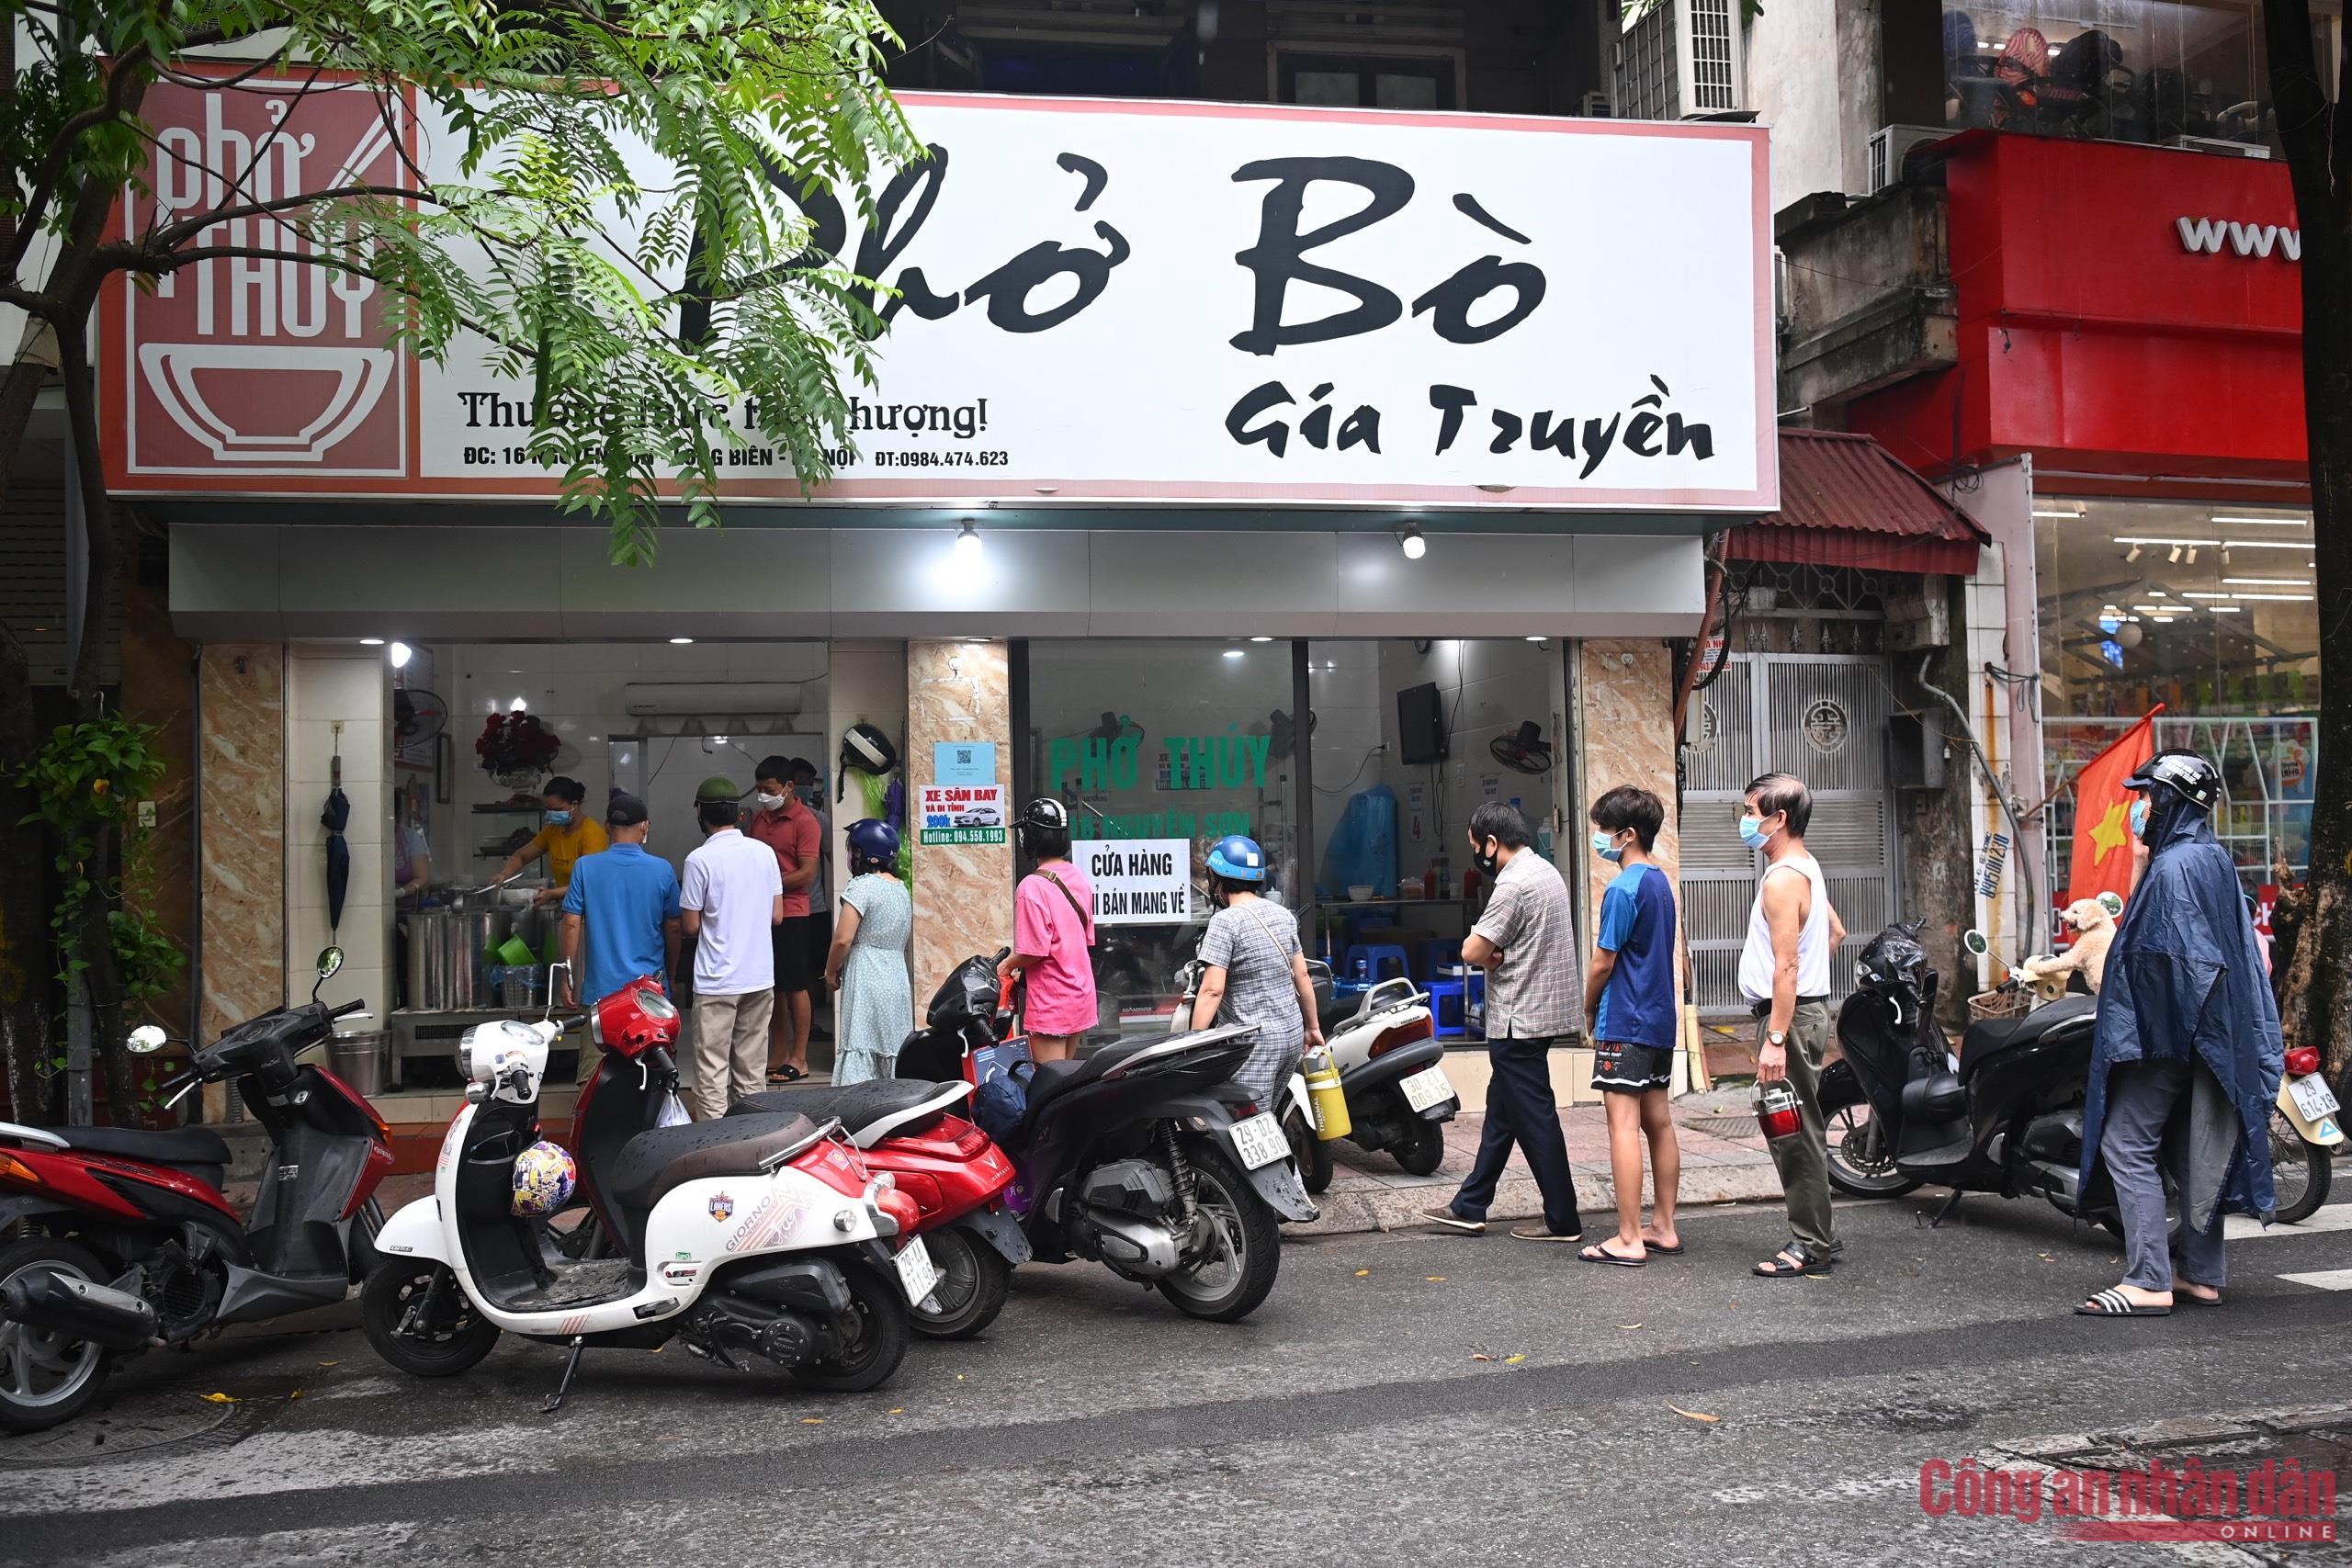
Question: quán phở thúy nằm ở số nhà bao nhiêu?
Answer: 16